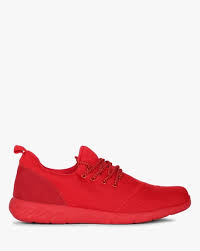
Label: Sneaker